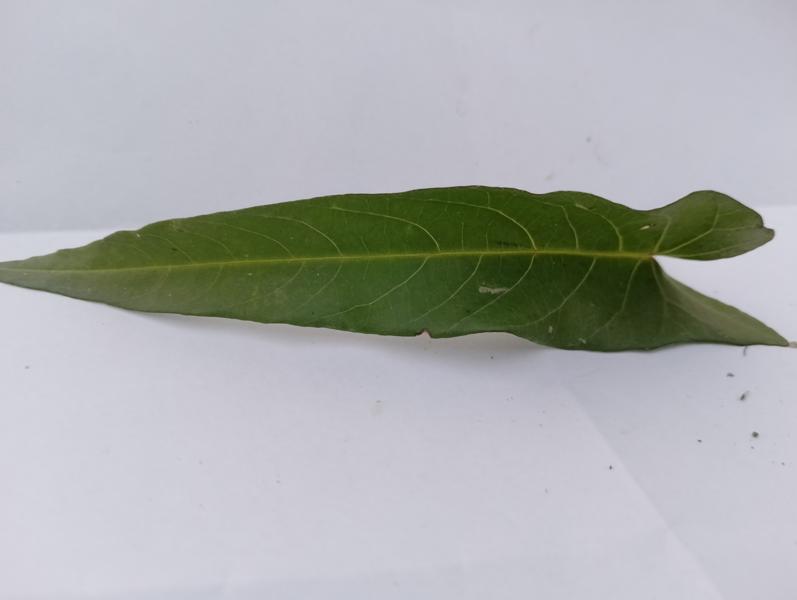
Weed species: Ipomoea aquatic